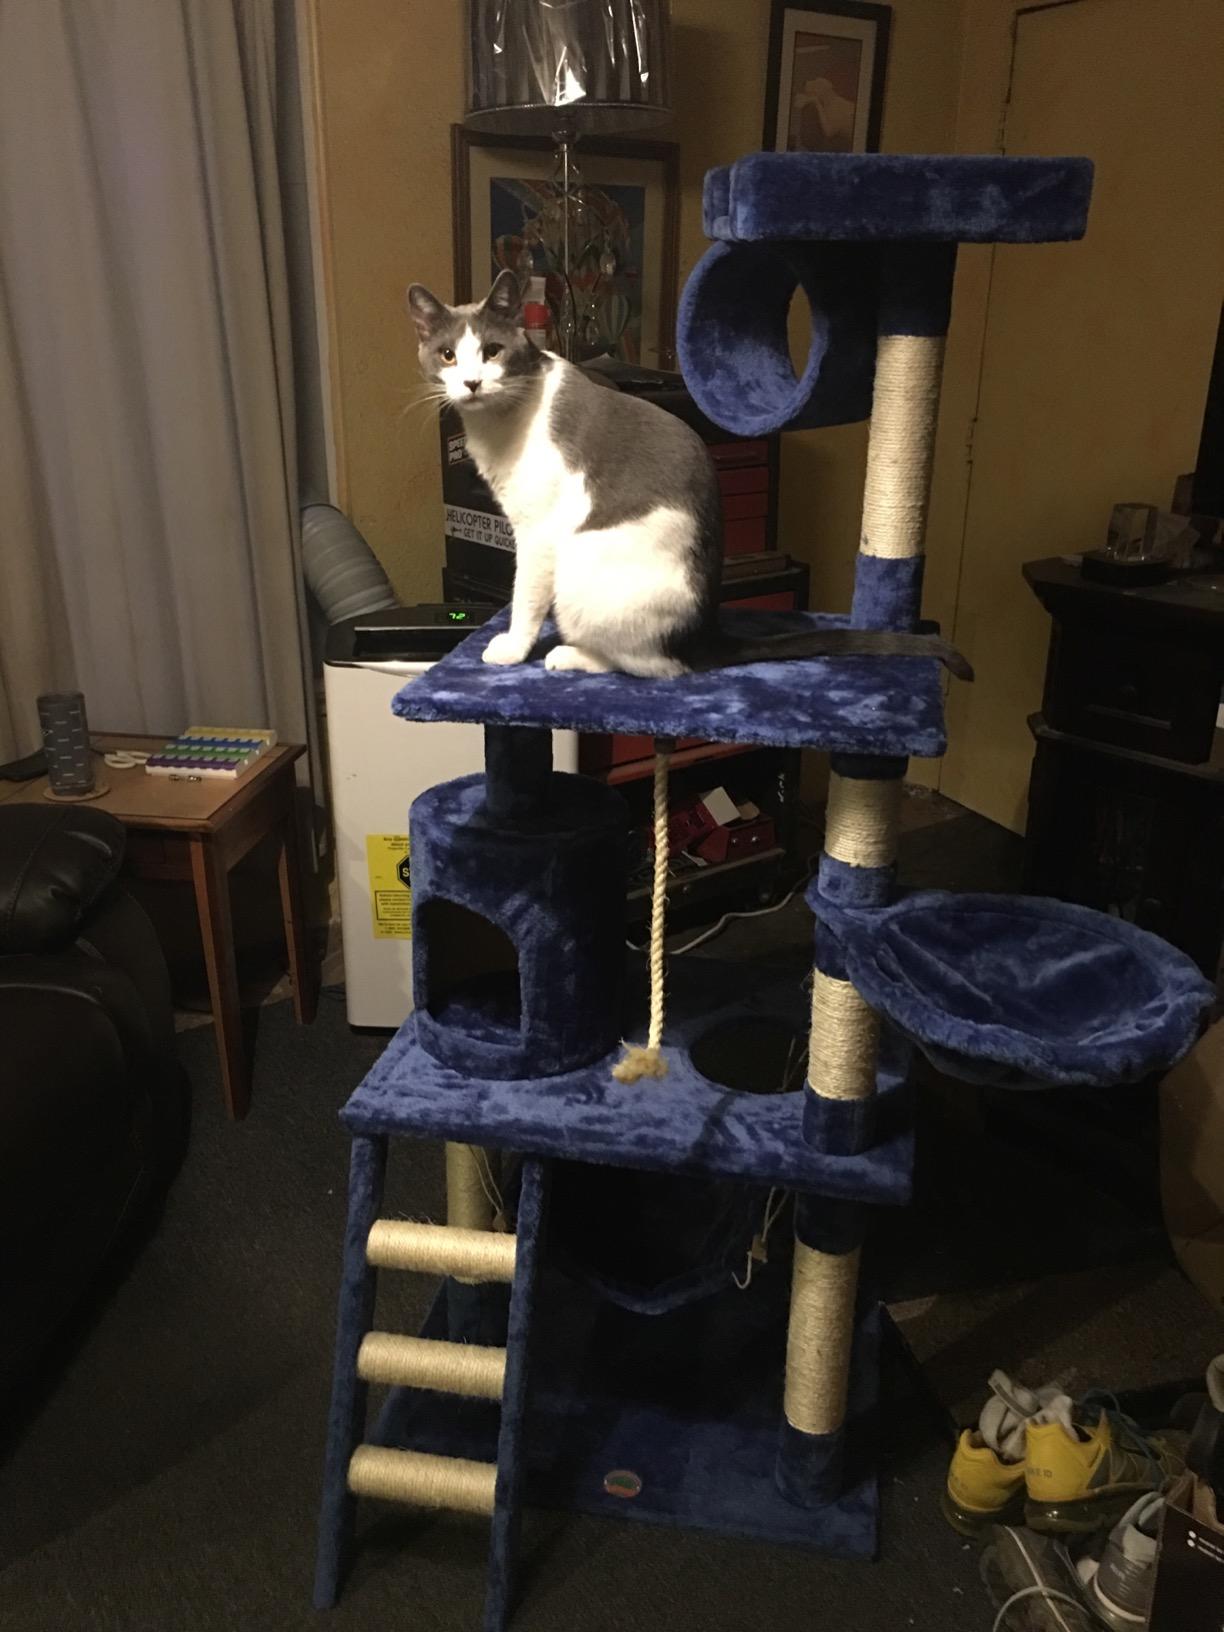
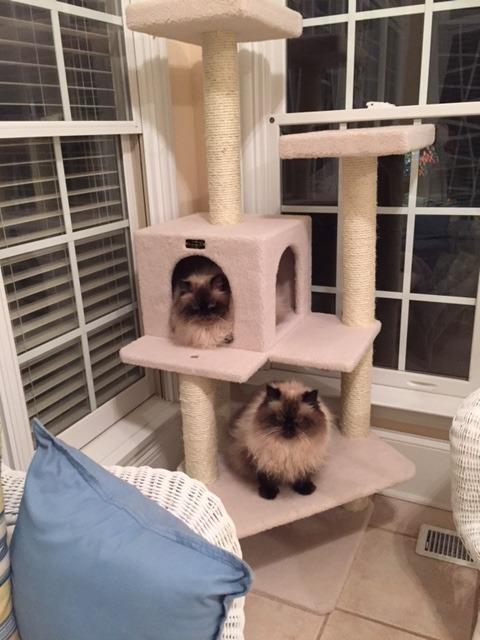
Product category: items_cat tree
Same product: no